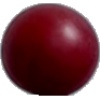
Label: Cherry Wax Red 1